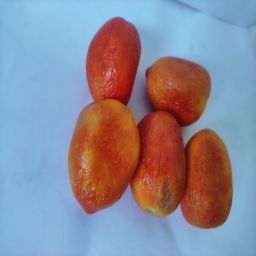
Crop: Tomato
Quality: Old